Skwal

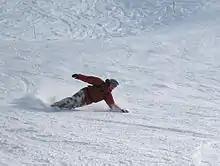
skwalling

The skwal was invented by two French ski-school instructors and Manuel Jammes, with the first prototypes (3) appearing in 1992, made by J.B. at Skis Lacroix for the November show in Les 2 Alpes. They envisaged it as a way to offer different sensations to what skiing and snowboarding could offer, at a time when 'carving' skis were only just starting to take off. A French company called Lacroix took an interest, recruited , and started producing skwals. A few years later, left Lacroix and started his own skwal-making company. There are now several other makers of skwals, though the sport has never gained the widespread popularity its creators predicted - possibly due to the perceived difficulty of the sport.